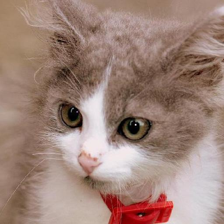
Label: animals